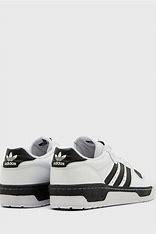
Brand: adidas
Model: originals Adidas Originals Rivalry